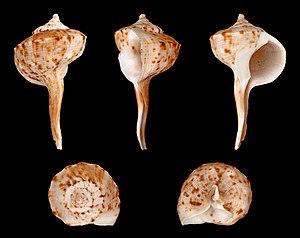
Les Turbinellidae sont une famille de mollusques gastéropodes de l'ordre des Neogastropoda.